Big Three (Turkey)

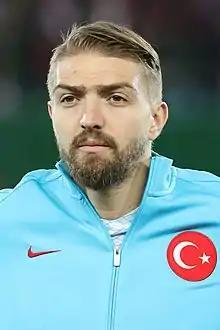
Caner Erkin

The Big Three is the colloquial name given to Beşiktaş, Galatasaray and Fenerbahçe, the three most successful sports clubs in Turkey. They are all based in Istanbul.